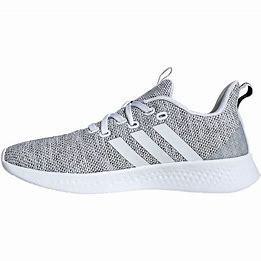
Brand: Adidas
Model: Puremotion